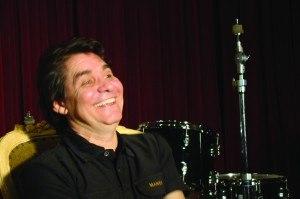
Lô Borges est un auteur-compositeur-interprète et guitariste brésilien.